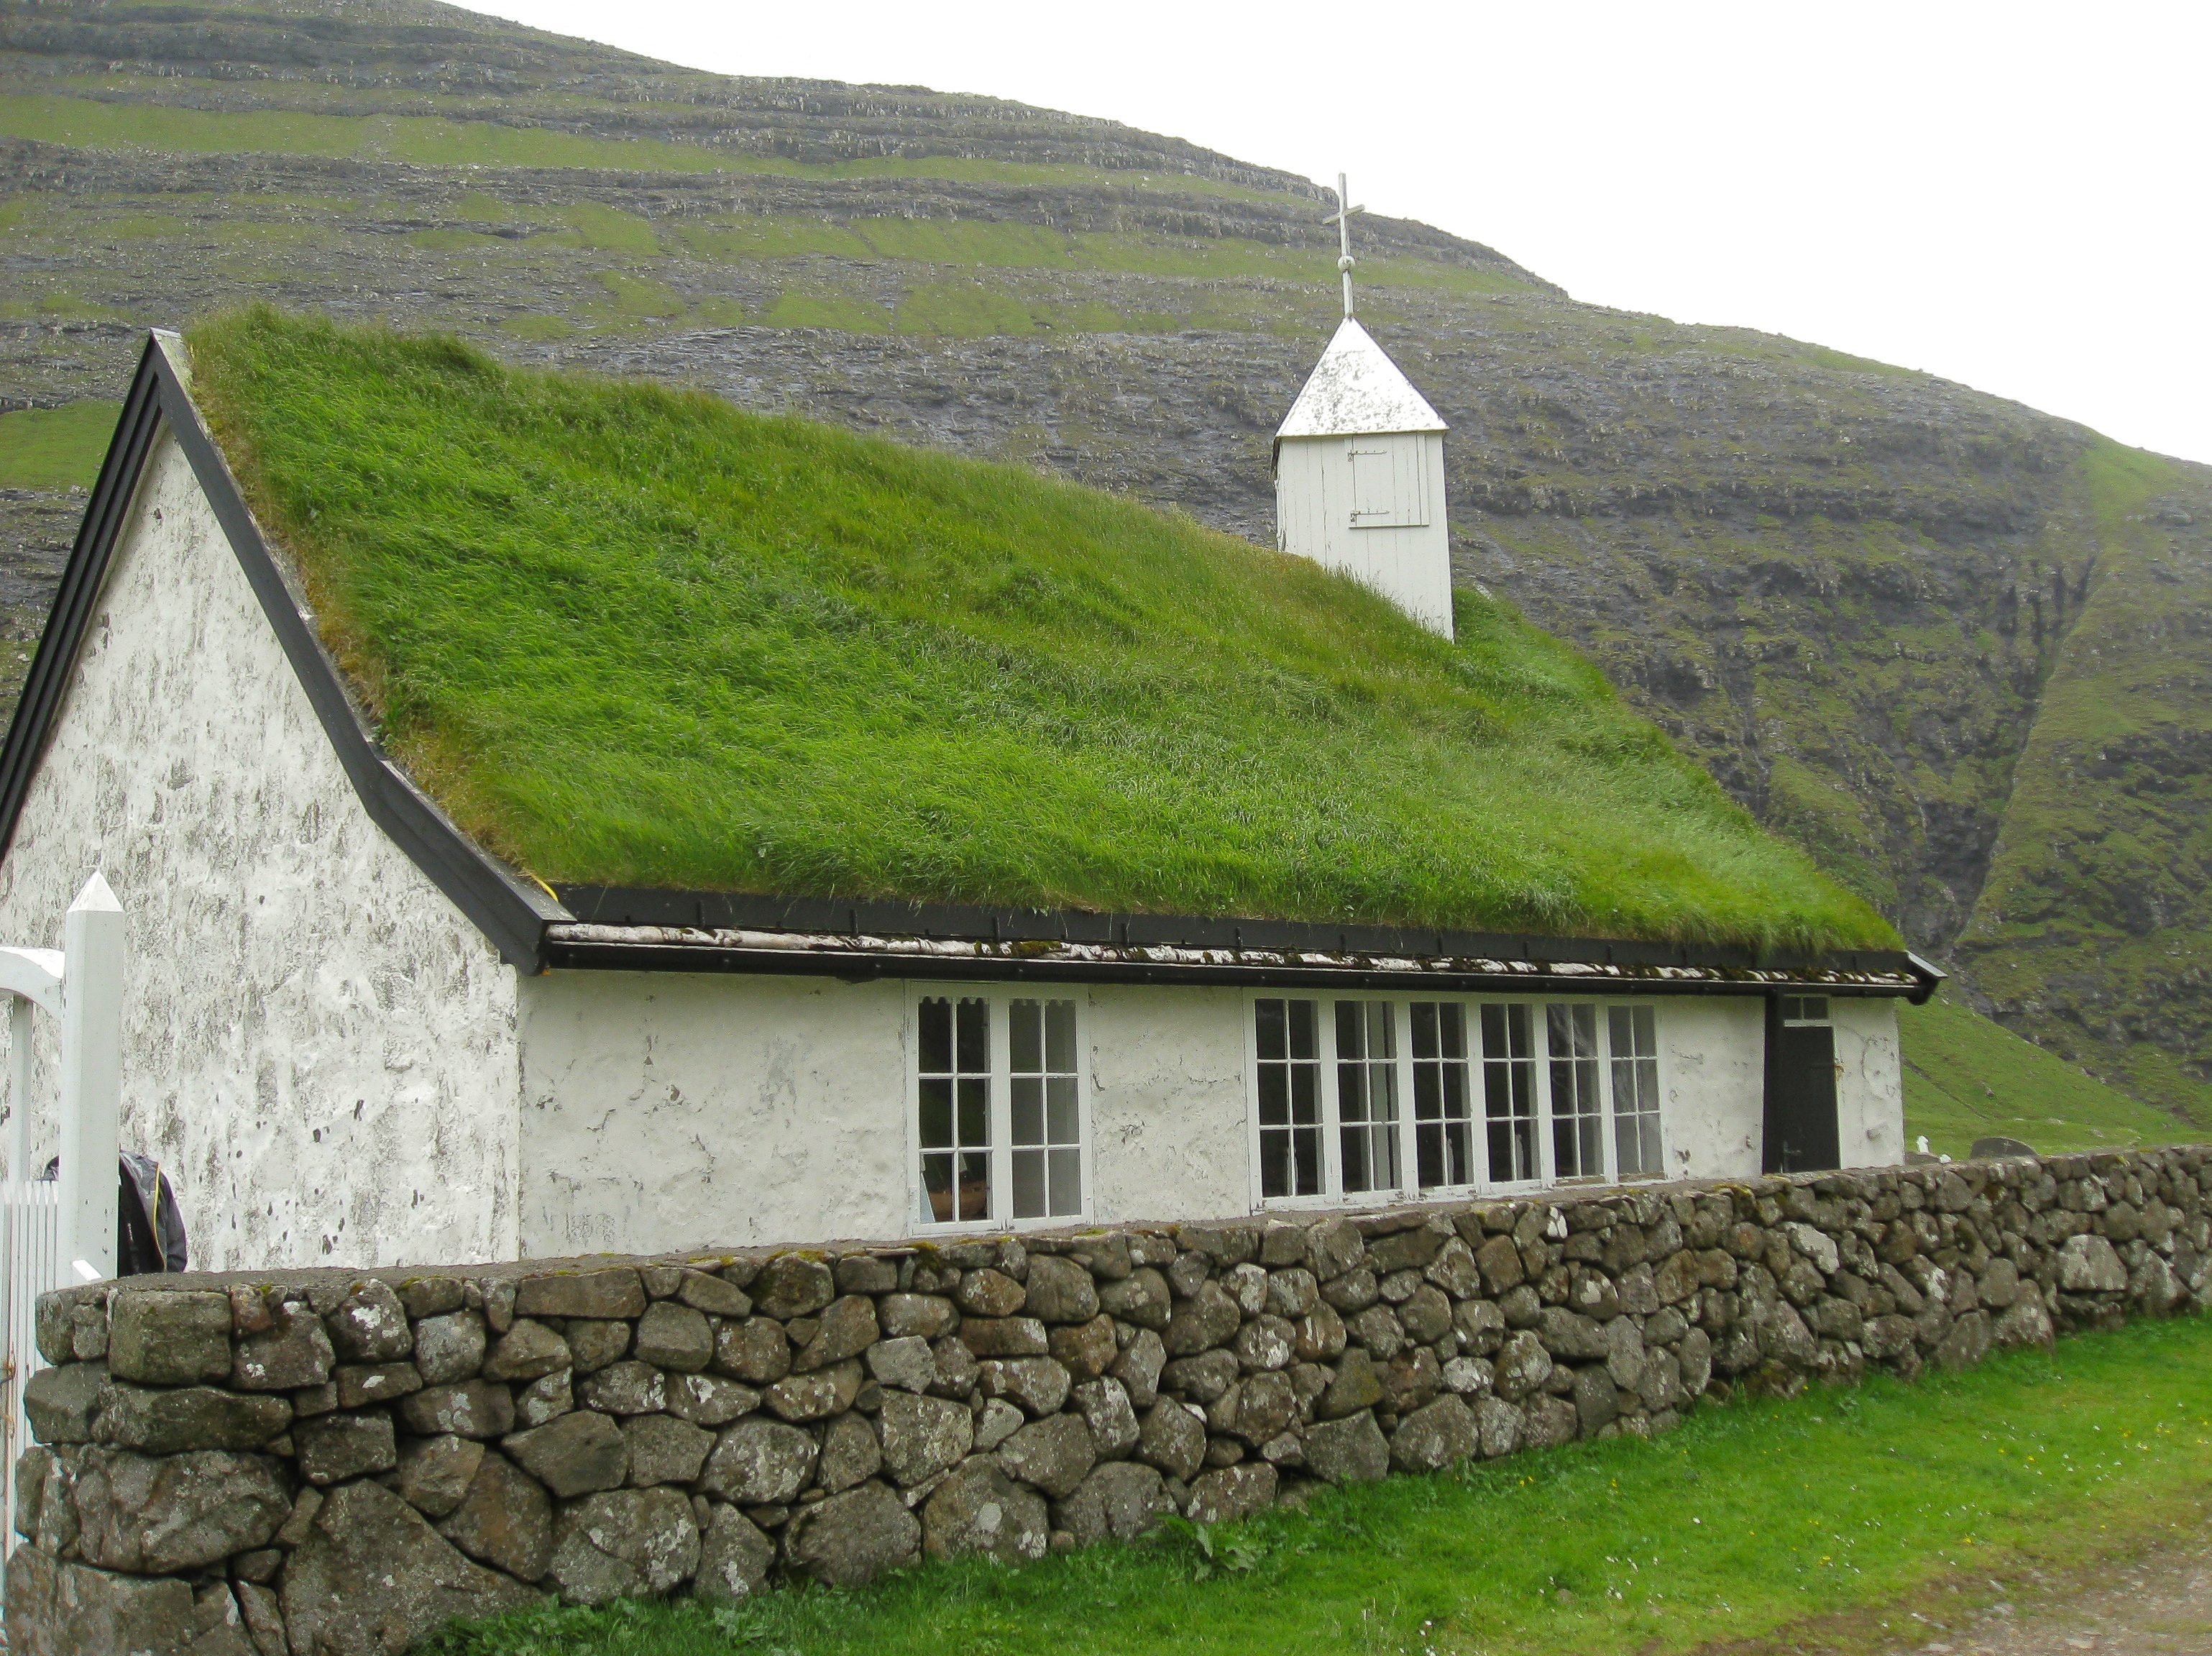
farm, building, barn, wall, hut, village, cottage, property, church, chapel, highland, bell tower, monastery, estate, thatching, rural area, grass roof, faroes